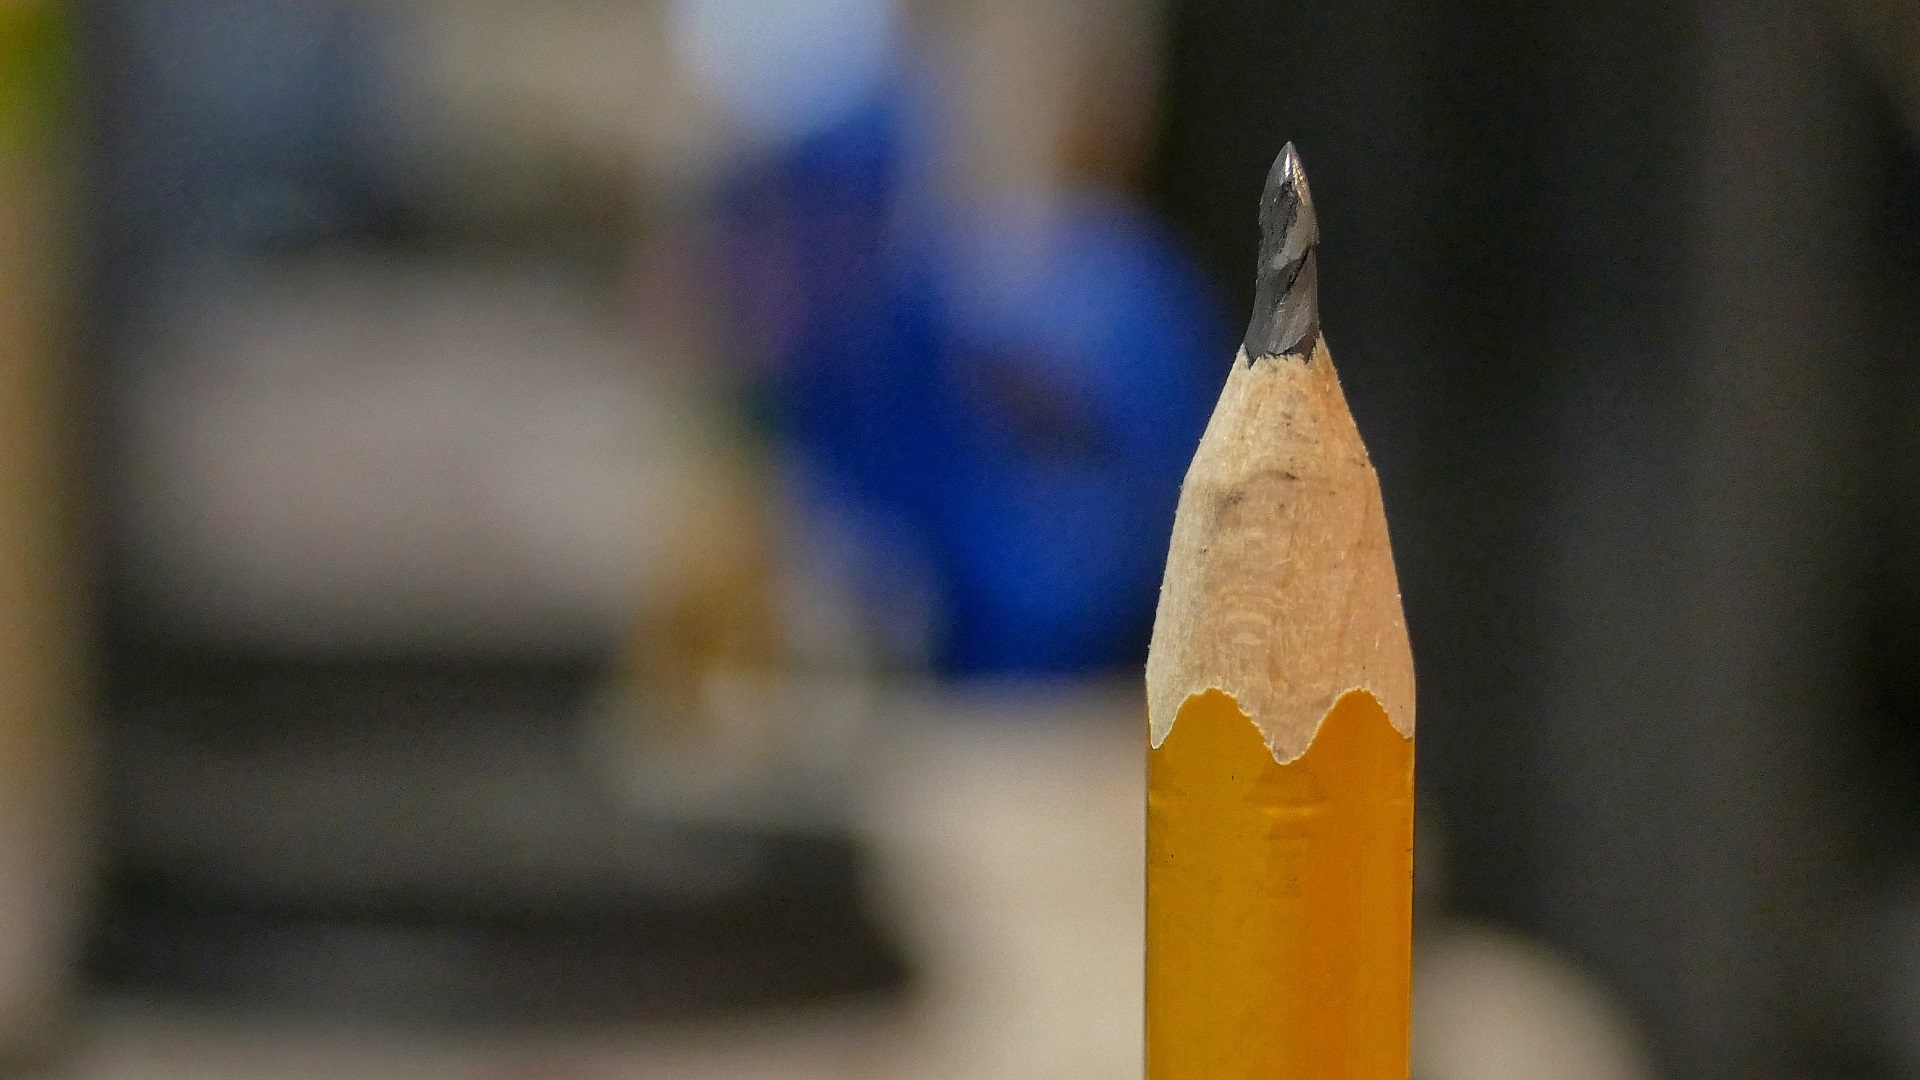
writing, hand, pencil, color, macro, communication, blue, point, yellow, close up, drawing, temple, wooden, lead, macro photography, ideas, inferior sharpness